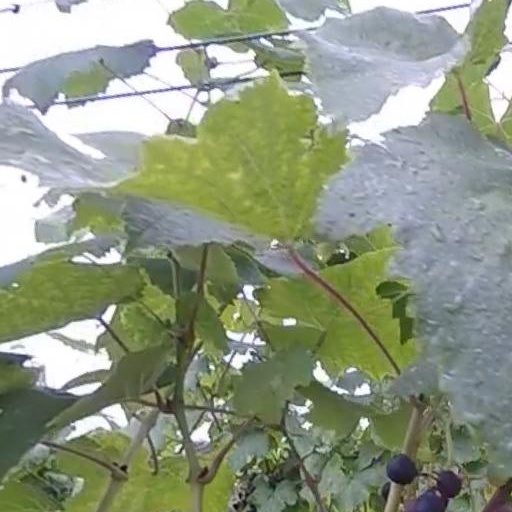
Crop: grape